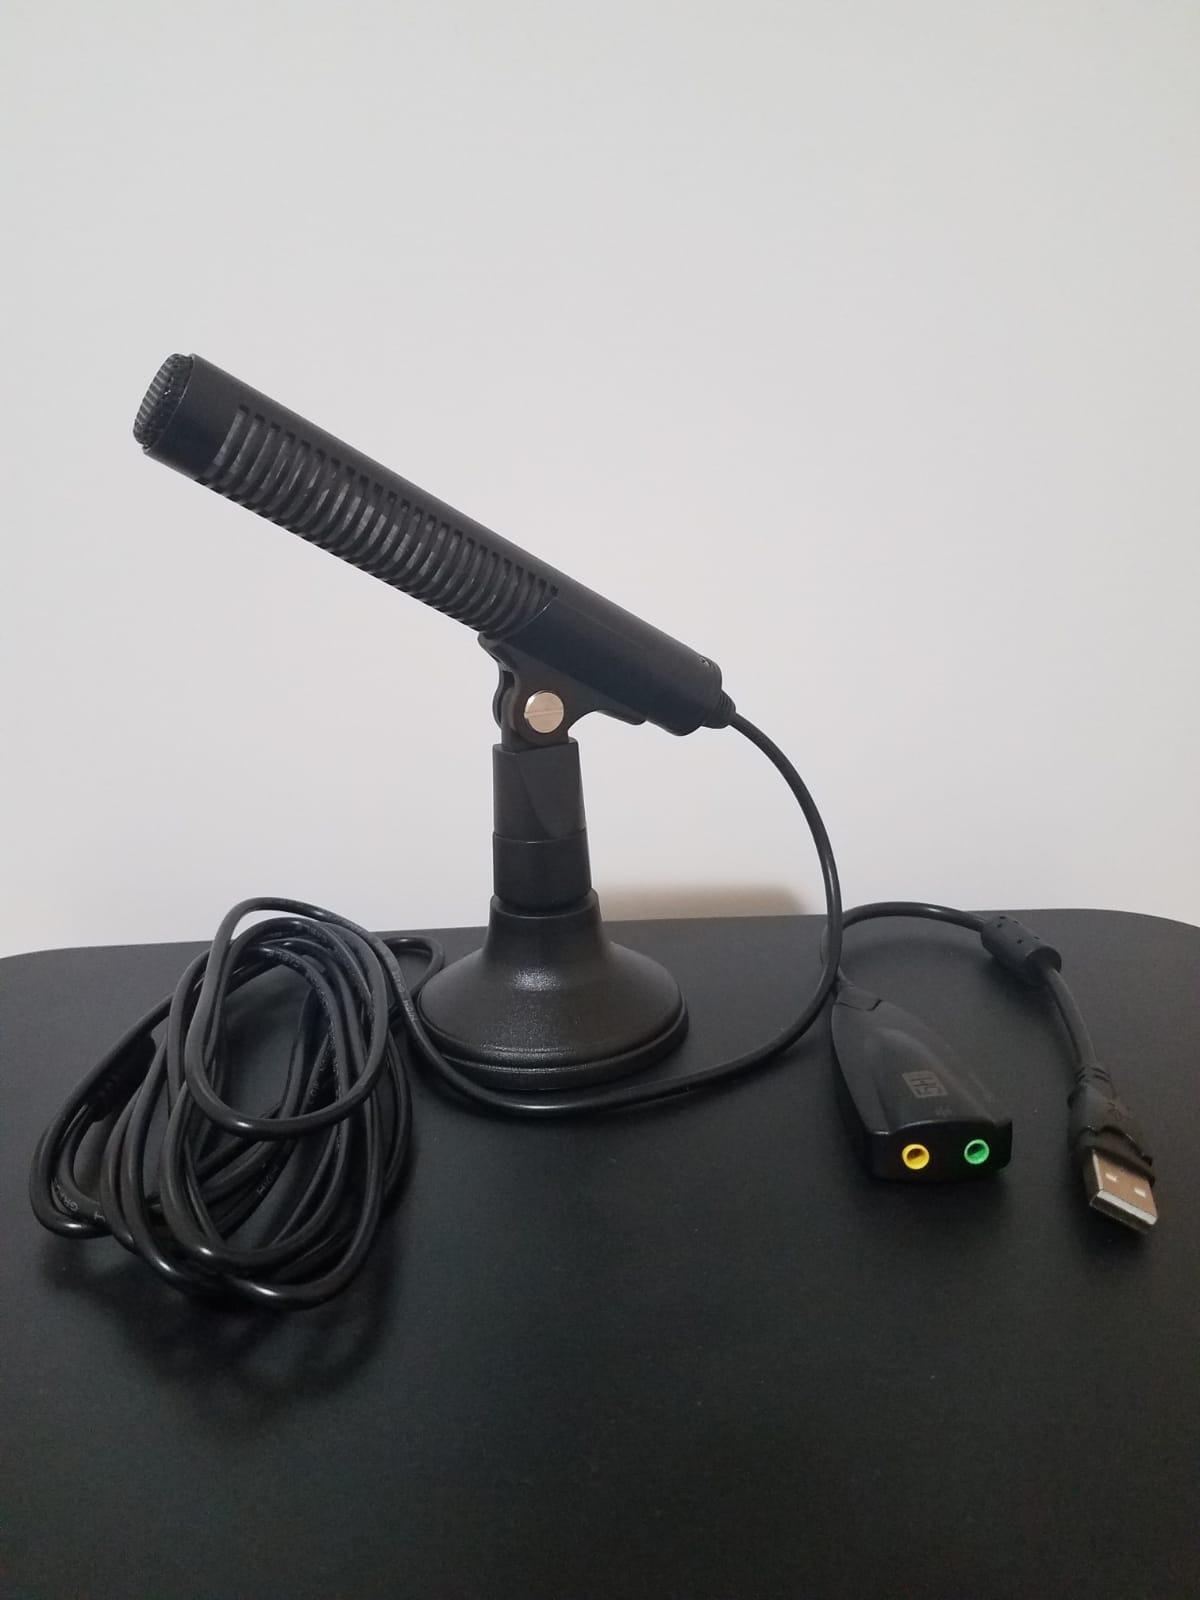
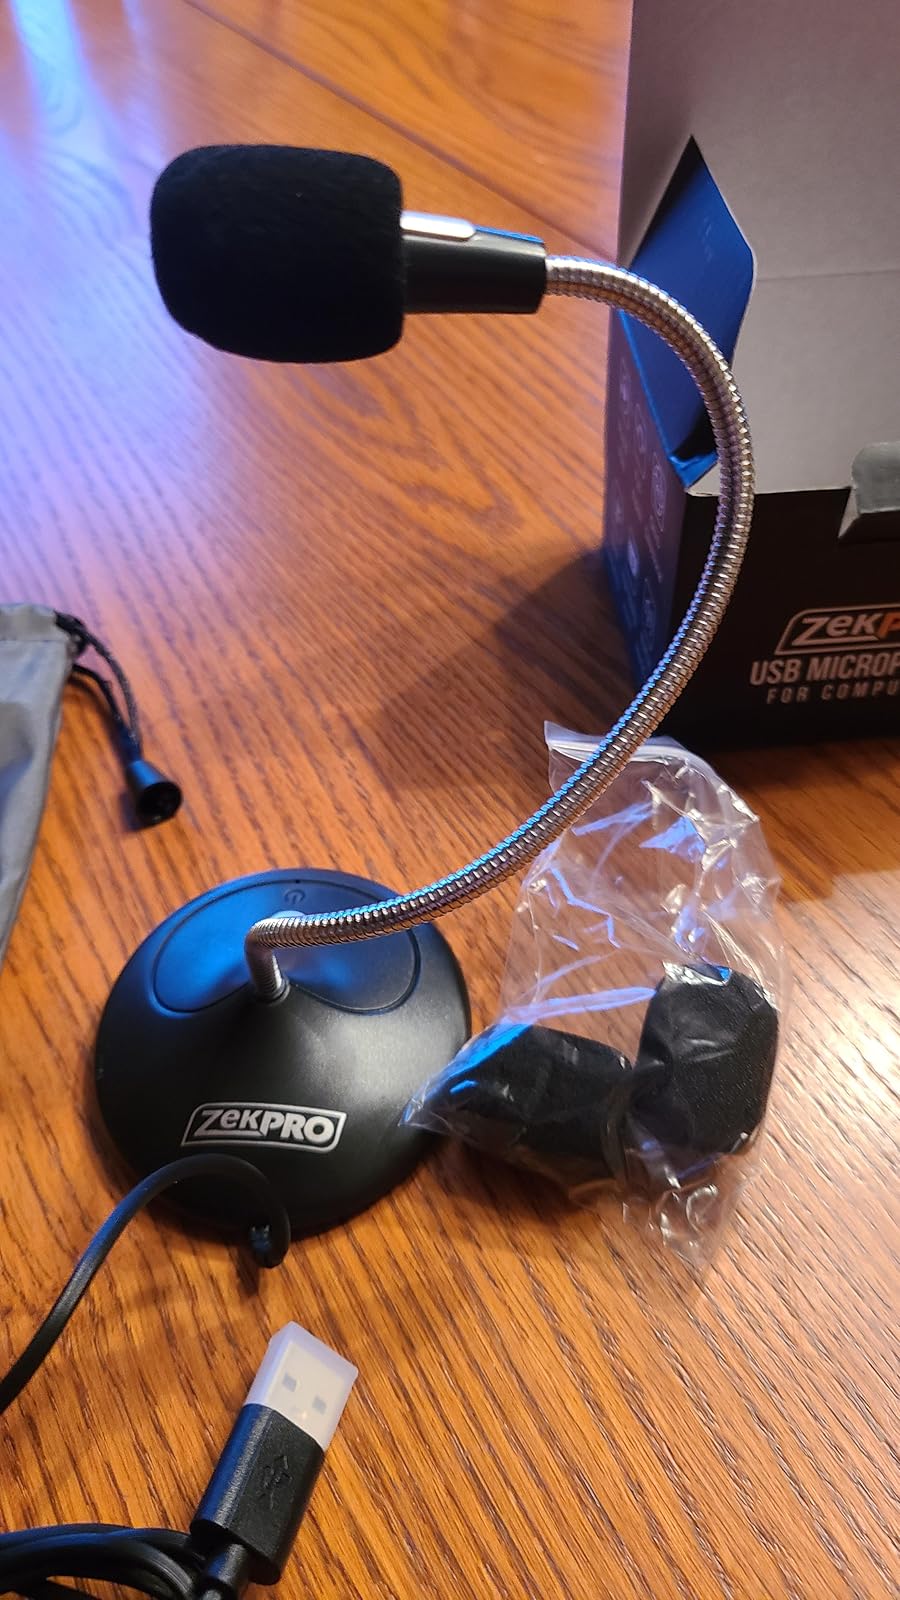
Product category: microphone
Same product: no